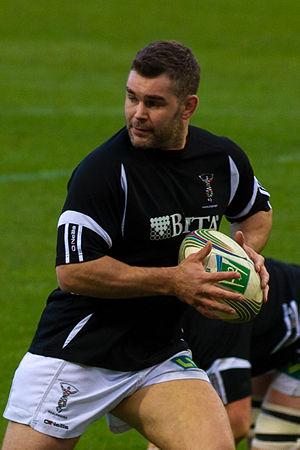
Heineken Cup 2011-2012
Nicholas James Easter dit « Nick Easter », né le 15 août 1978 à Epsom, est un joueur international anglais de rugby à XV évoluant au poste de troisième ligne centre ou de deuxième ligne. Il joue avec le club des Harlequins en Premiership depuis 2004, ainsi qu'en équipe d'Angleterre depuis 2007.